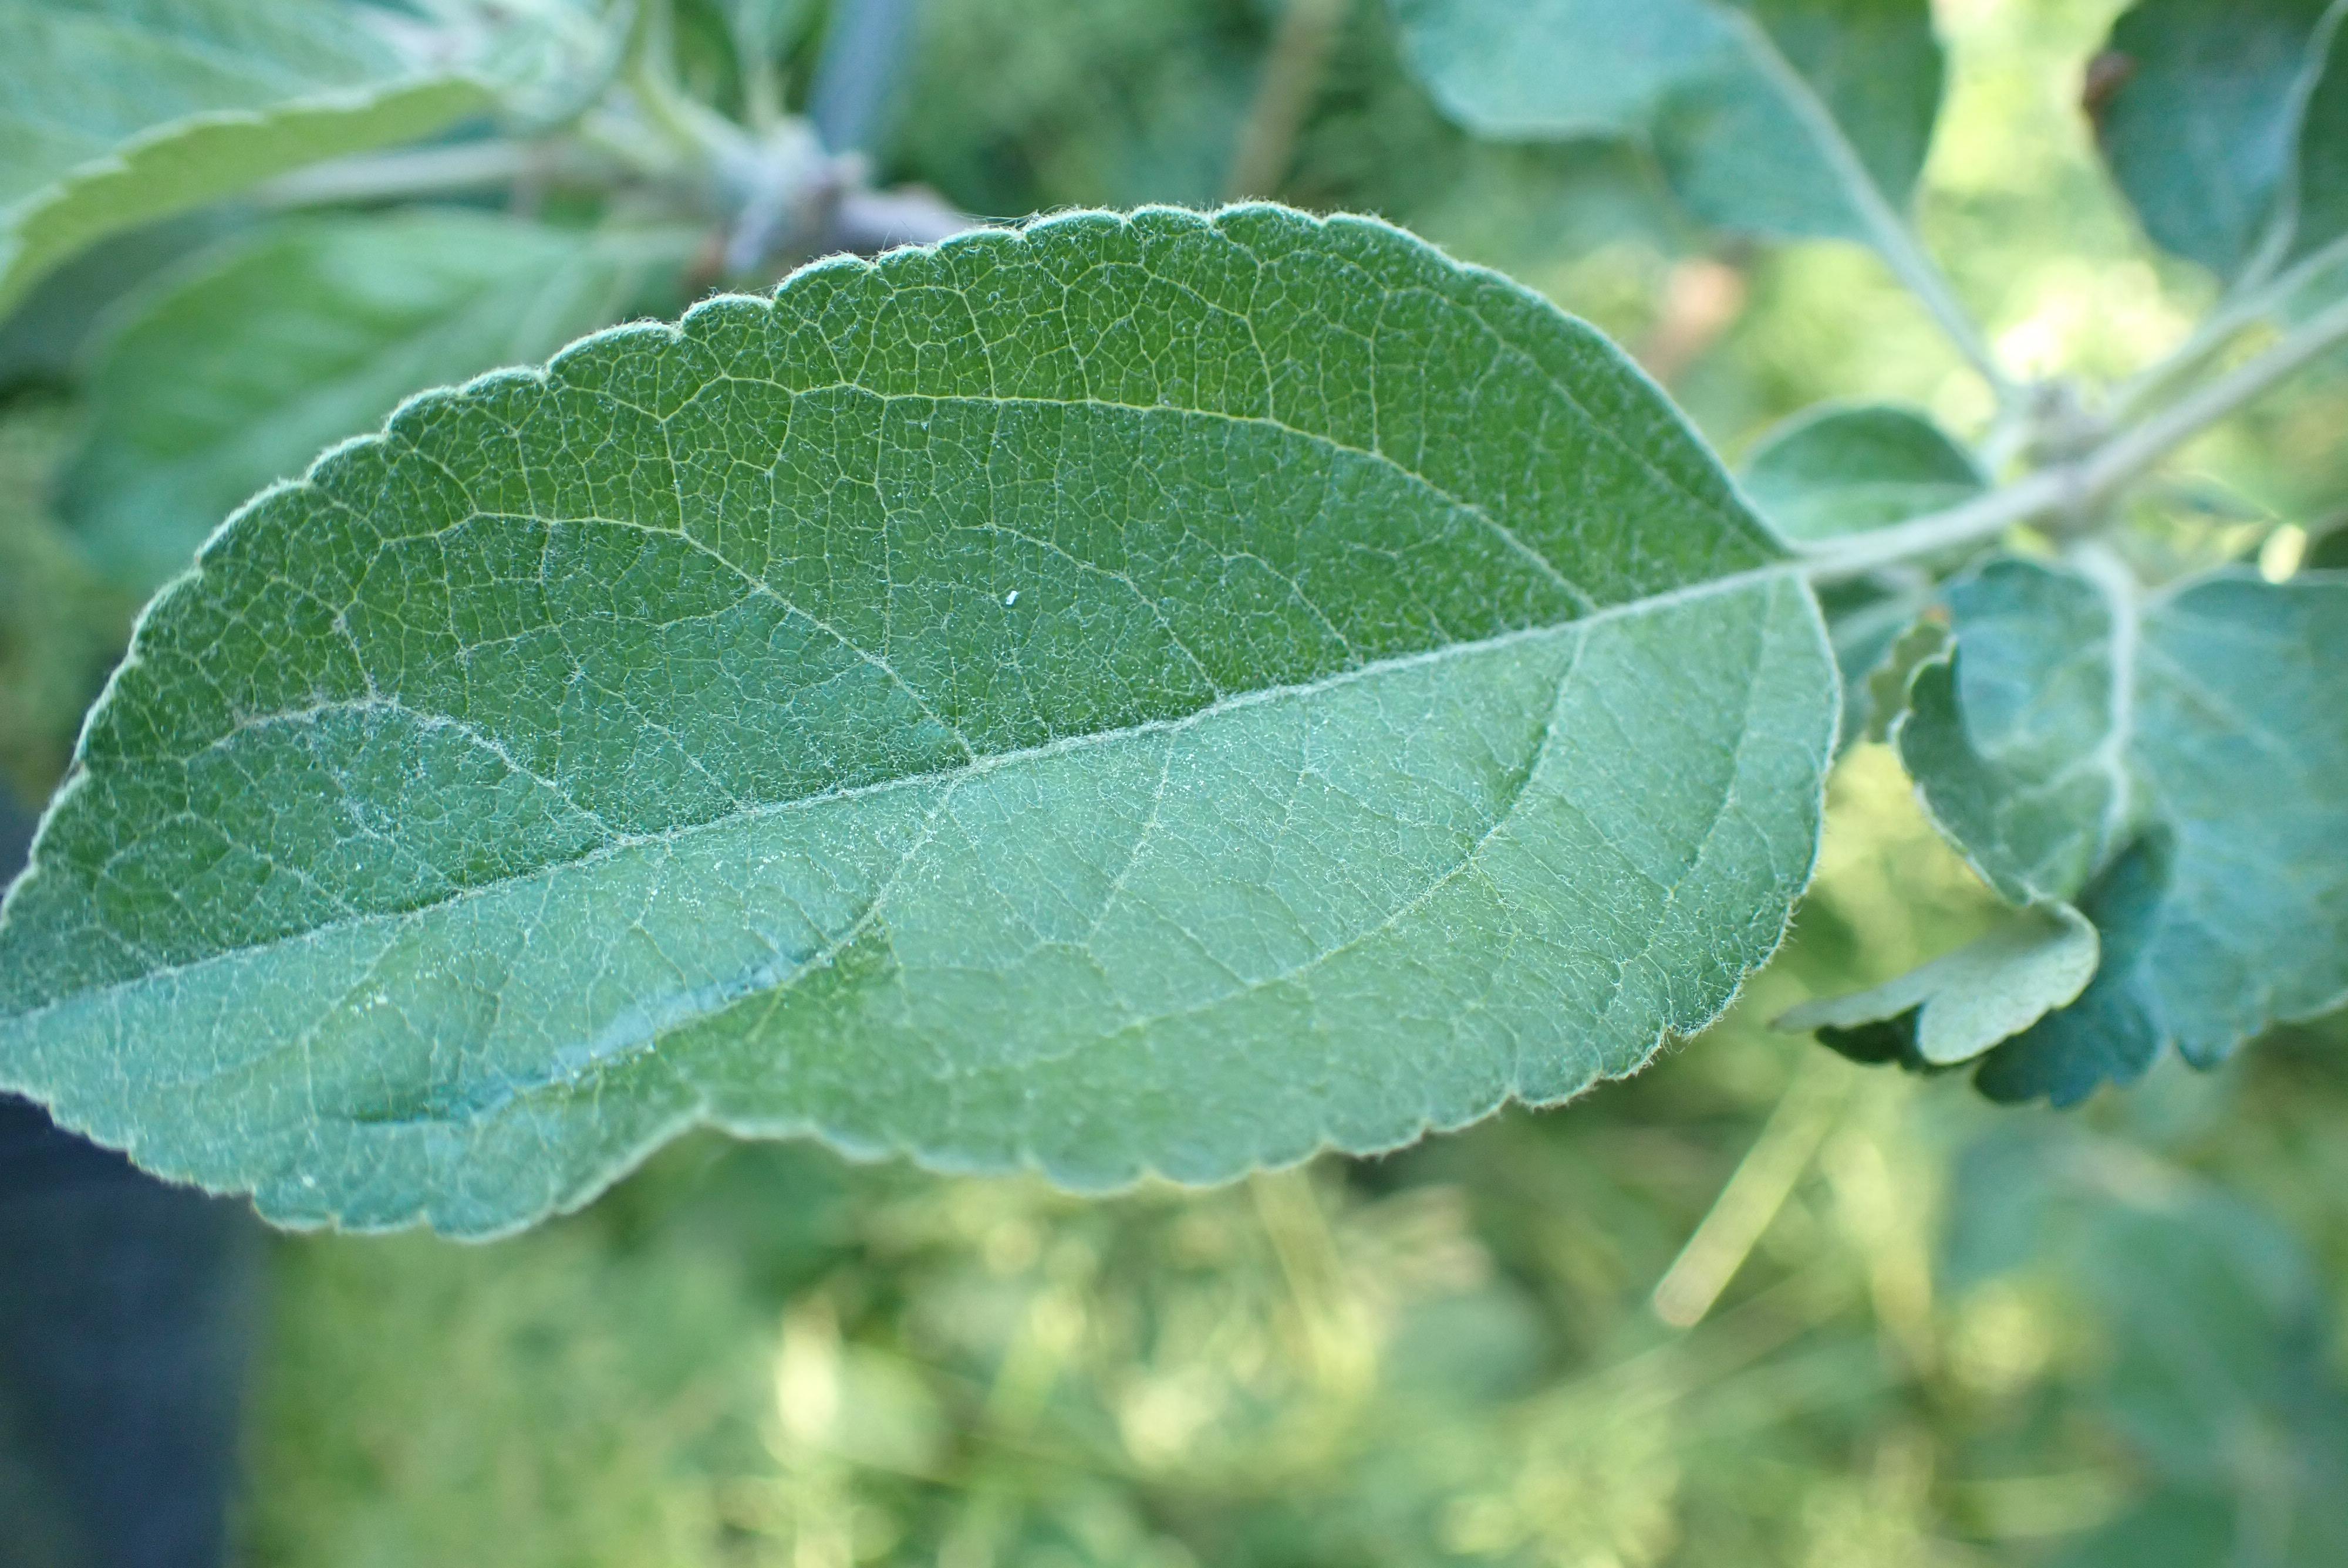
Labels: healthy